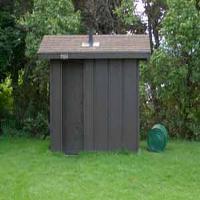
Weather: cloudy or overcast